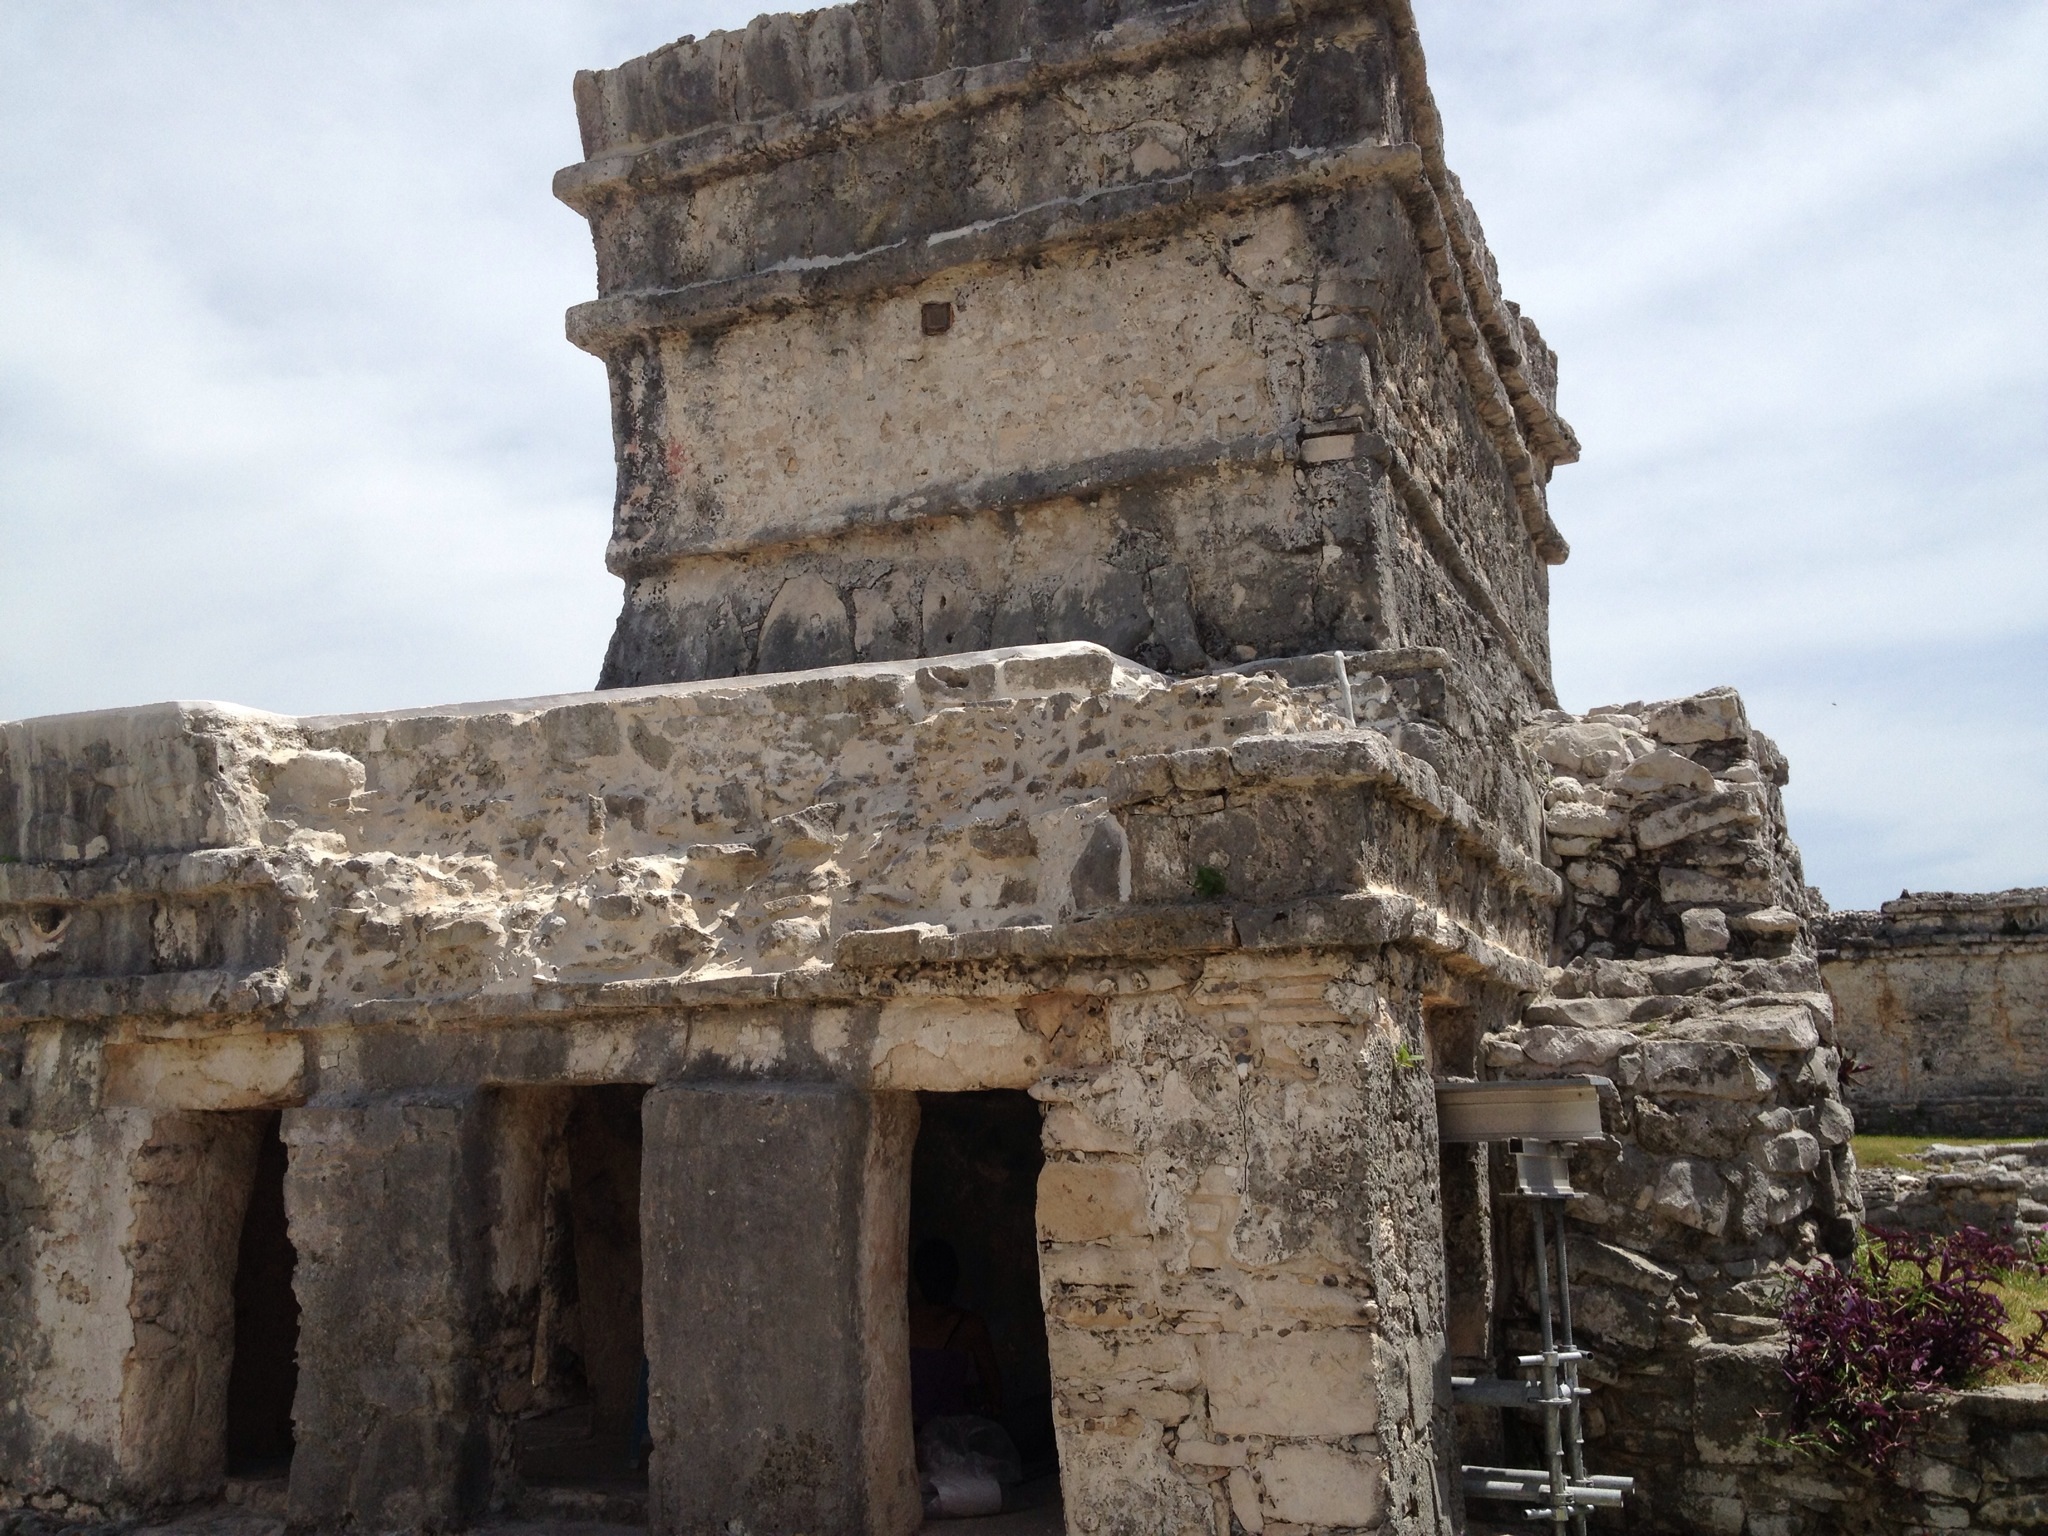
building, monument, landmark, fortification, place of worship, temple, mexico, ruins, monastery, history, maya, archaeological site, unesco world heritage site, tulum, roman temple, hindu temple, historic site, ancient history, ancient roman architecture, ancient greek temple, maya civilization